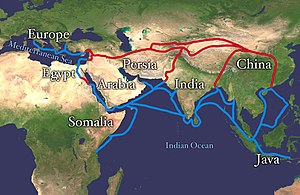
Somalias historie / Antikken
Silkevejen strakte sig fra det sydlige Europa via Arabien, Somalia, Egypten, Persien, Indien og Java til Kina.
Somalias historie strækker sig fra de ældste tider, som viser, at der var bosættelse i palæolitisk tid, og der er fundet hulemalerier, som er daterede tilbage til 9.000 f.Kr. For oldtidens egyptere var Somalia, beliggende på Afrikas horn, kendt som landet Punt, og de kom til Somalias nordlige kyster på jagt efter røgelse og vellugtende planter. Fra 800-tallet e.Kr. begyndte folk i Somalia at trænge syd over fra kysten af Adenbugten, og på samme tid begyndte arabiske og persiske bosættere at etablere sig langs kysten af Det Indiske Ocean. Portugisiske udforskere forsøgte uden held at etablere overherredømme over kysten af Somalia, men herskede over flere kystbyer. Mens kysten blev befolket af nye bosættere, var det indre af landet, meget af det goldt og ugæstvenligt, overladt til landets oprindelige befolkning.